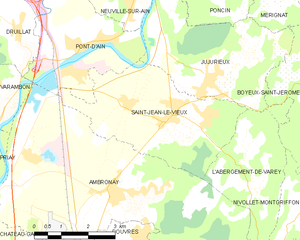
Carte des communes françaises: Saint-Jean-le-Vieux